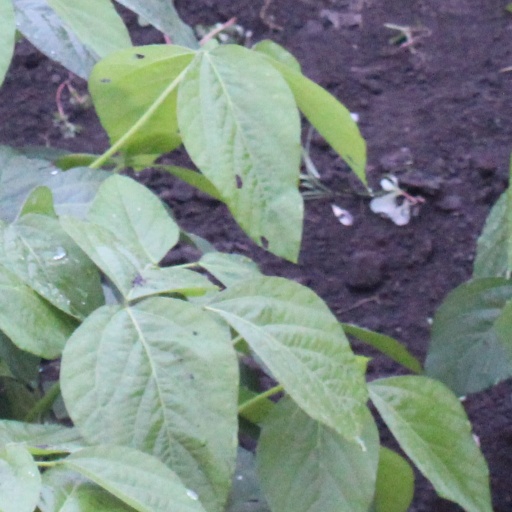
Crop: soybean